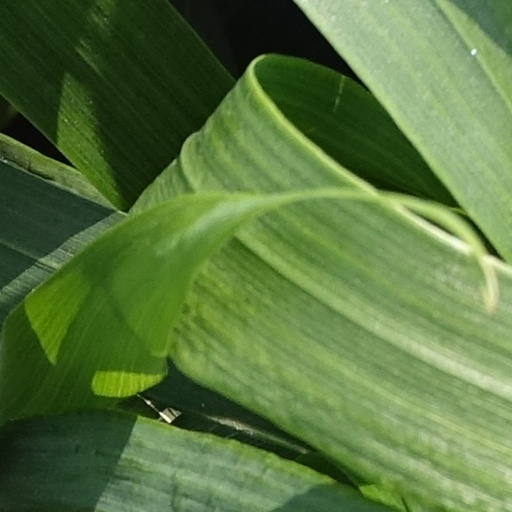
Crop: wheat